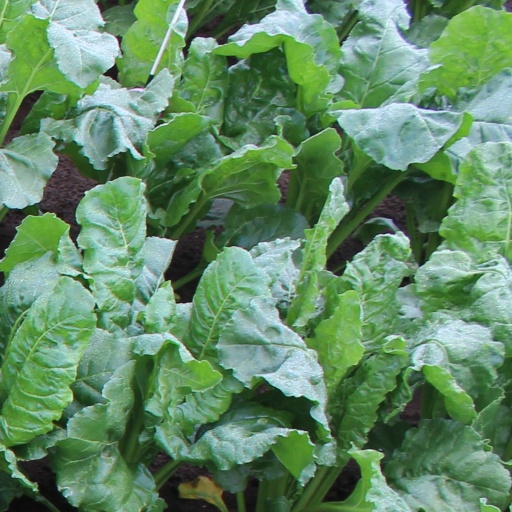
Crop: sugar beet